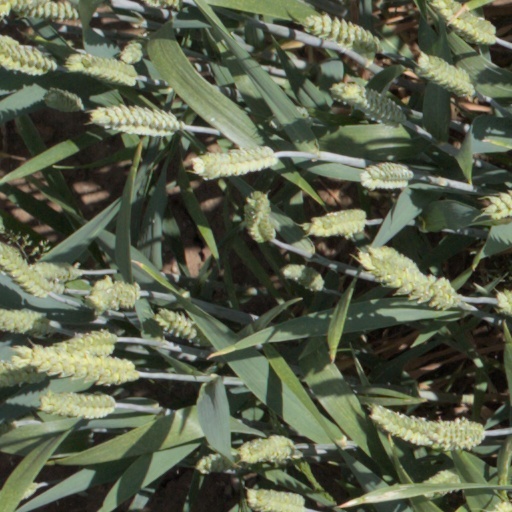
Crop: wheat